People's Party Our Slovakia

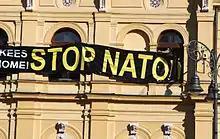
An anti-NATO and anti-American sign that was hung on the governor's building during Kotleba's rule in 2014. Kotleba - ĽSNS is well known for its virulent anti-Americanism and opposition to NATO and the European Union.

On 31 January 2014, during Kotleba's governorship of the Banská Bystrica region, Marian Kotleba sent a personal letter to Viktor Yanukovych during the Euromaidan revolution in Ukraine, urging him as a "fellow Slav" not to "surrender his country to EU interests, markets and NATO aggression, to stay vigilant against foreign coup d'etats, and to remember what happened to Serbian national heroes such as Slobodan Milošević".